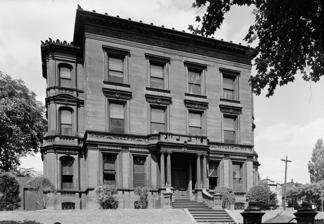
Building: Bergdoll Mansion
Country: United States of America
Year built: 1886
Historic house in Pennsylvania, United States United States historic place Bergdoll Mansion U.S. National Register of Historic Places Bergdoll Mansion, HABS Photo, 1963 Show map of Philadelphia Show map of Pennsylvania Show map of the United States Location 2201–2205 Green Street, Philadelphia , Pennsylvania Coordinates 39°57′56″N 75°10′29″W / 39.96556°N 75.17472°W / 39.96556; -75.17472 Area 0.1 acres (0.040 ha) Built 1886 Architect James H. Windrim ; Reeves, Stacey, & Sons Architectural style Beaux Arts, Italianate NRHP reference No. 76001660 Added to NRHP November 7, 1976 The Bergdoll Mansion is a historic house located in the Spring Garden neighborhood of Philadelphia . It was designed by architect James H. Windrim and built in 1886. It is in a Beaux Arts / Italianate style. The mansion was added to the National Register of Historic Places in 1976. History and architecture The building was constructed as the home of the Louis Bergdoll family, owners of the City Park Brewery . Grover Cleveland Bergdoll , scion of the well known brewing family, was a playboy, aviator, and World War I draft dodger. In 1920, Bergdoll was apprehended in the mansion by authorities searching for him due to his draft dodging. The 14,000-square-foot (1,300 m 2 ) mansion has eight bedrooms, nine bathrooms, two kitchens, mahogany woodwork, multiple fireplaces, frescoes, and mosaics. It was listed for sale in 2012 with an asking price of $6.9 million. The house was damaged by a fire in 1989. References